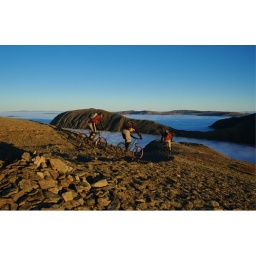
Photo by Dave Wilson. As published in Singletrack mountain bike magazine Feb 2007, pg 88